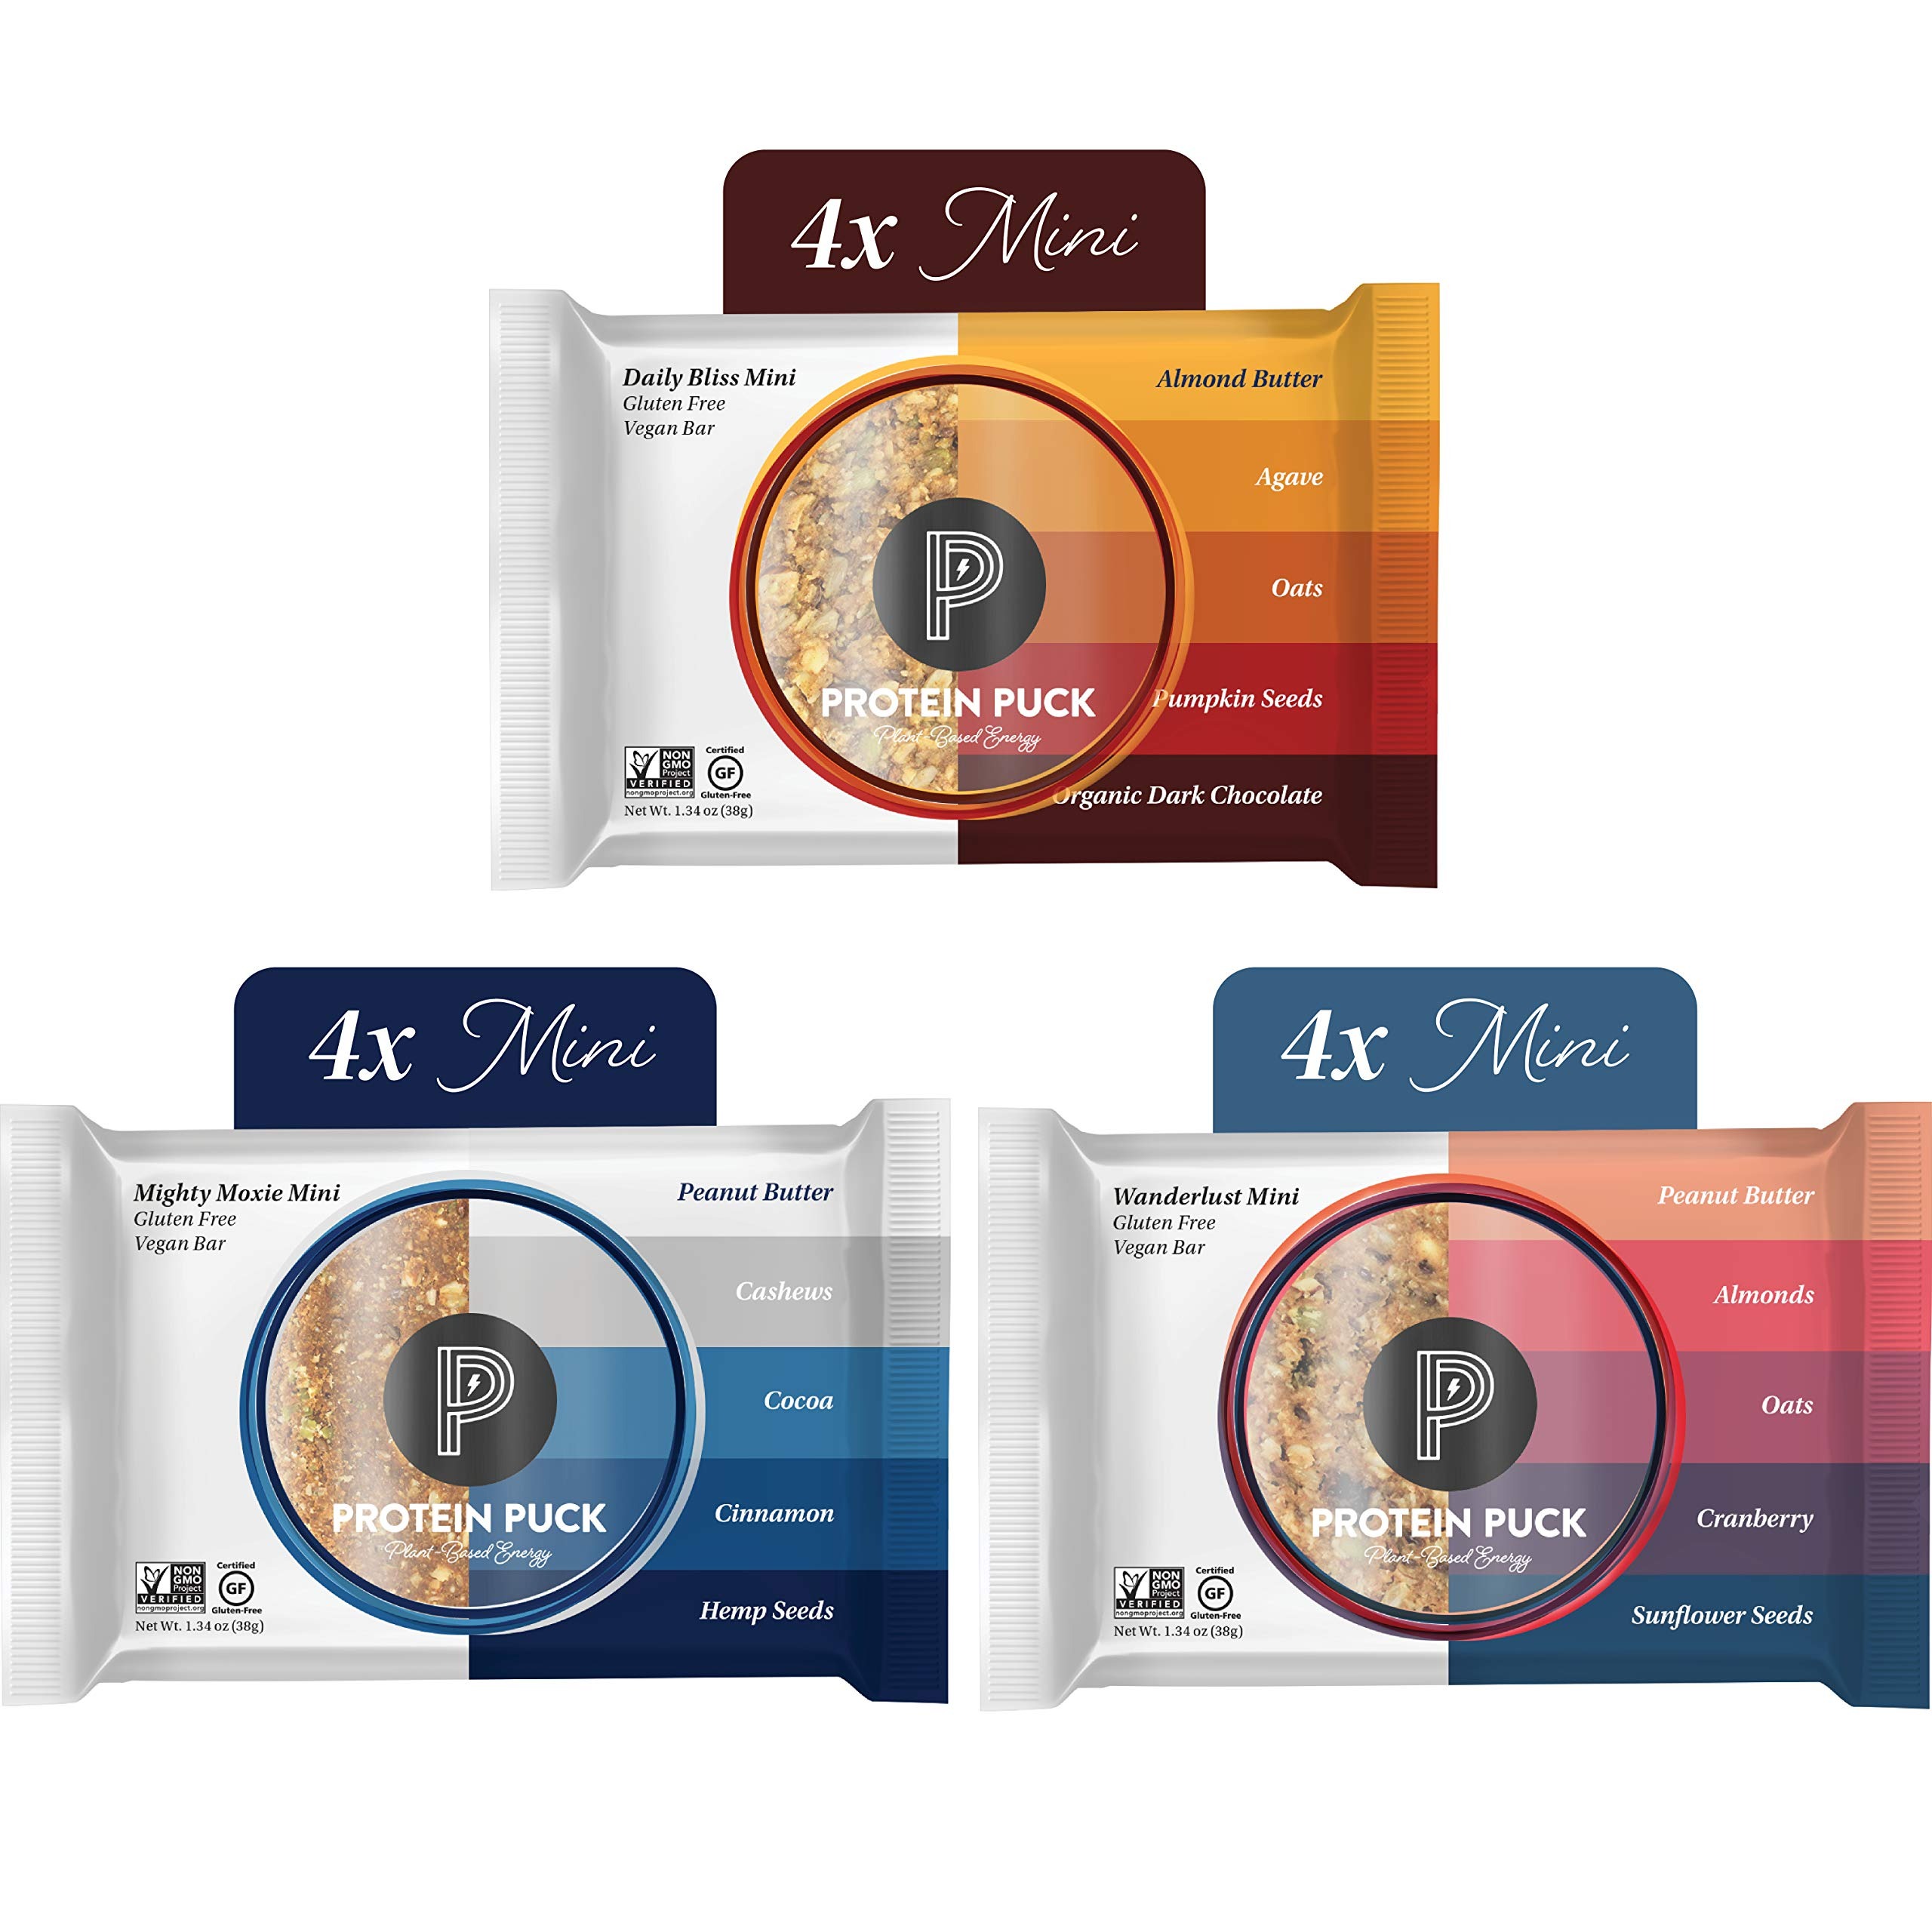
Item Name: Protein Puck Mini Protein Bar Variety Pack | 4 Peanut Butter, 4 Almond Butter, 4 Cocoa Cinnamon | Gluten Free, Vegan, Non GMO | Case of 12
Value: 12.0
Unit: Count

Price: 22.95